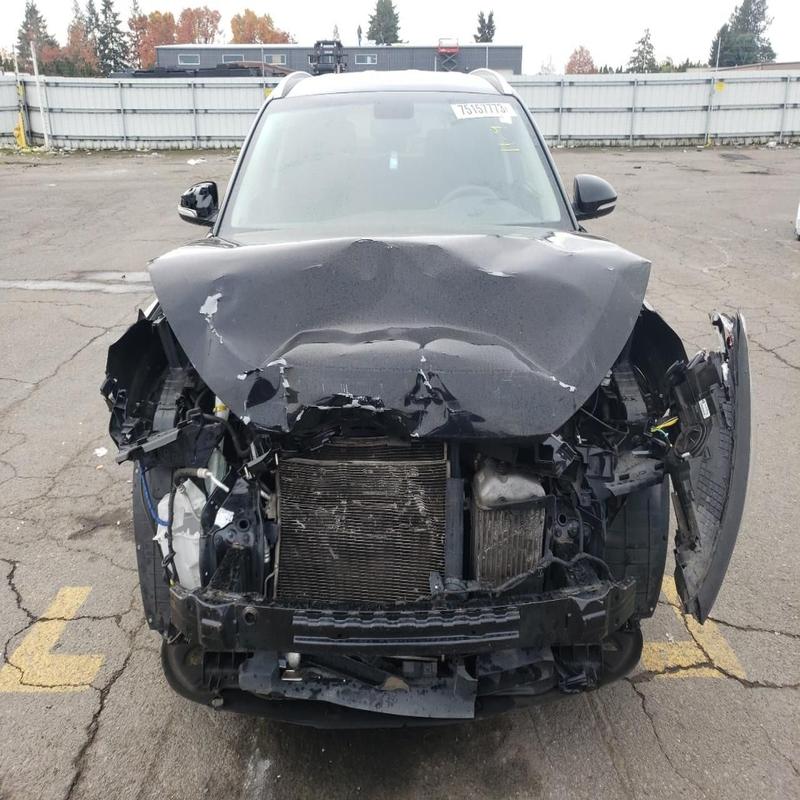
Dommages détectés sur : plaque d'immatriculation avant, pare-choc avant, feu avant droit, feu avant gauche, capot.
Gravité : majeur